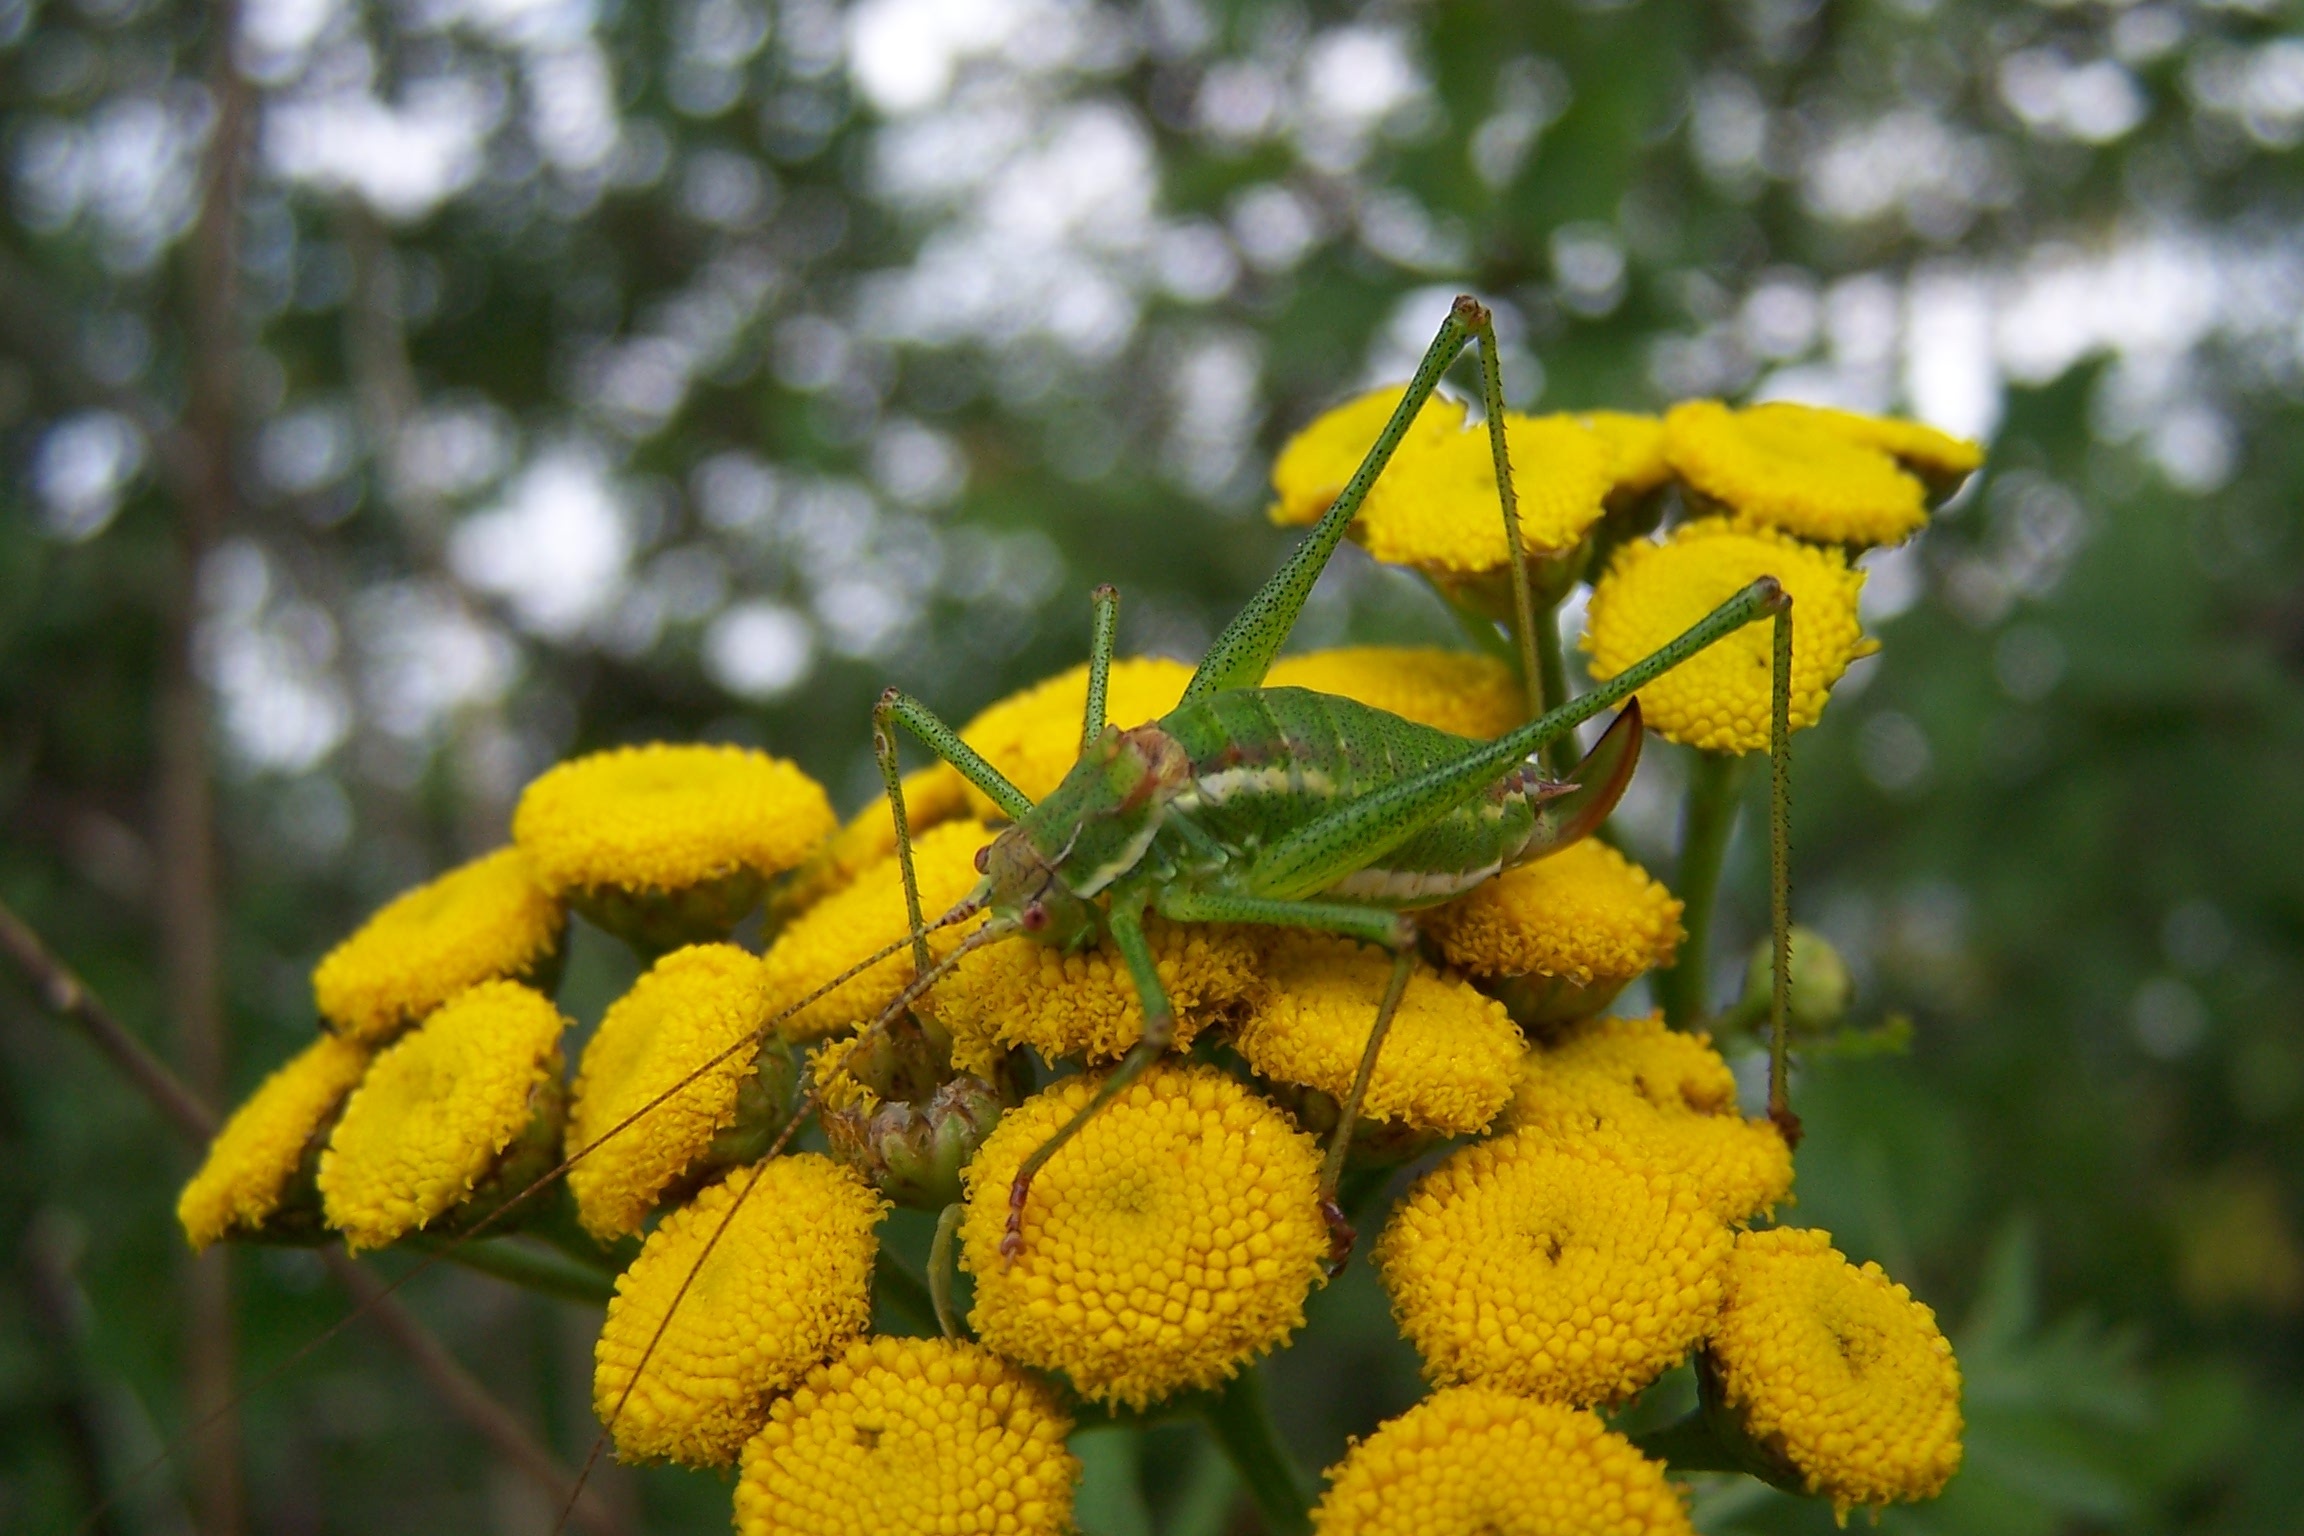
nature, plant, flower, pollen, insect, yellow, flora, grasshopper, macro photography, tansy, daisy family, herbaceous plant, common tansy, membrane winged insect